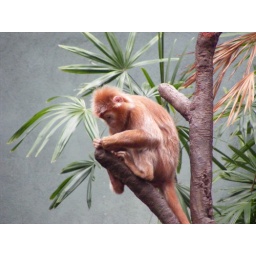
monkey in tree